Eritrean War of Independence

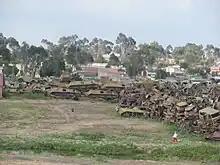
Wider view of the Asmara tank graveyard

In 1970, members of the ELF had a falling out, and three smaller groups broke away from the group to form the Popular Liberation Forces (PLF) jointly represent by Osman Saleh Sabbe. The first group, led by Romodan Mohammed Nur, was made up of Tigre fighters who felt pushed aside by the Beni Amer dominated leadership of the ELF. The second led by Isaias Afwerki, was composed of Christian fighters who broke off from the ELF in 1969 due to their pro-Arab and Islamist stance. The third and final group led by former Sudanese army NCO Abu Tayyara, was called the Obel Group, and consisted of long-time veterans who resented the decline of their power in the ELF, and broke off due to personal ambitions. In August 1973, the leaders of the first two groups agreed to join together to form the Eritrean People's Liberation Front (EPLF). The leader of the umbrella organization was Secretary-General of the EPLF Romodan Mohammed Nur, while the Assistant Secretary-General was Isaias Afewerki. The EPLF began to fight a bitter civil war against the ELF. The two organizations were forced by popular will to reconcile in 1975 and participate in joint operations against Ethiopia. The ELF was supported diplomatically and militarily by various countries, particularly China, which supplied the ELF with weapons and training until 1972, when Ethiopia recognized Beijing as the legitimate government of China.